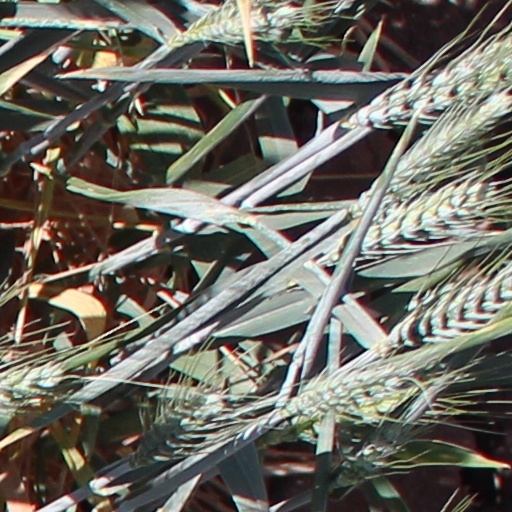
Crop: wheat